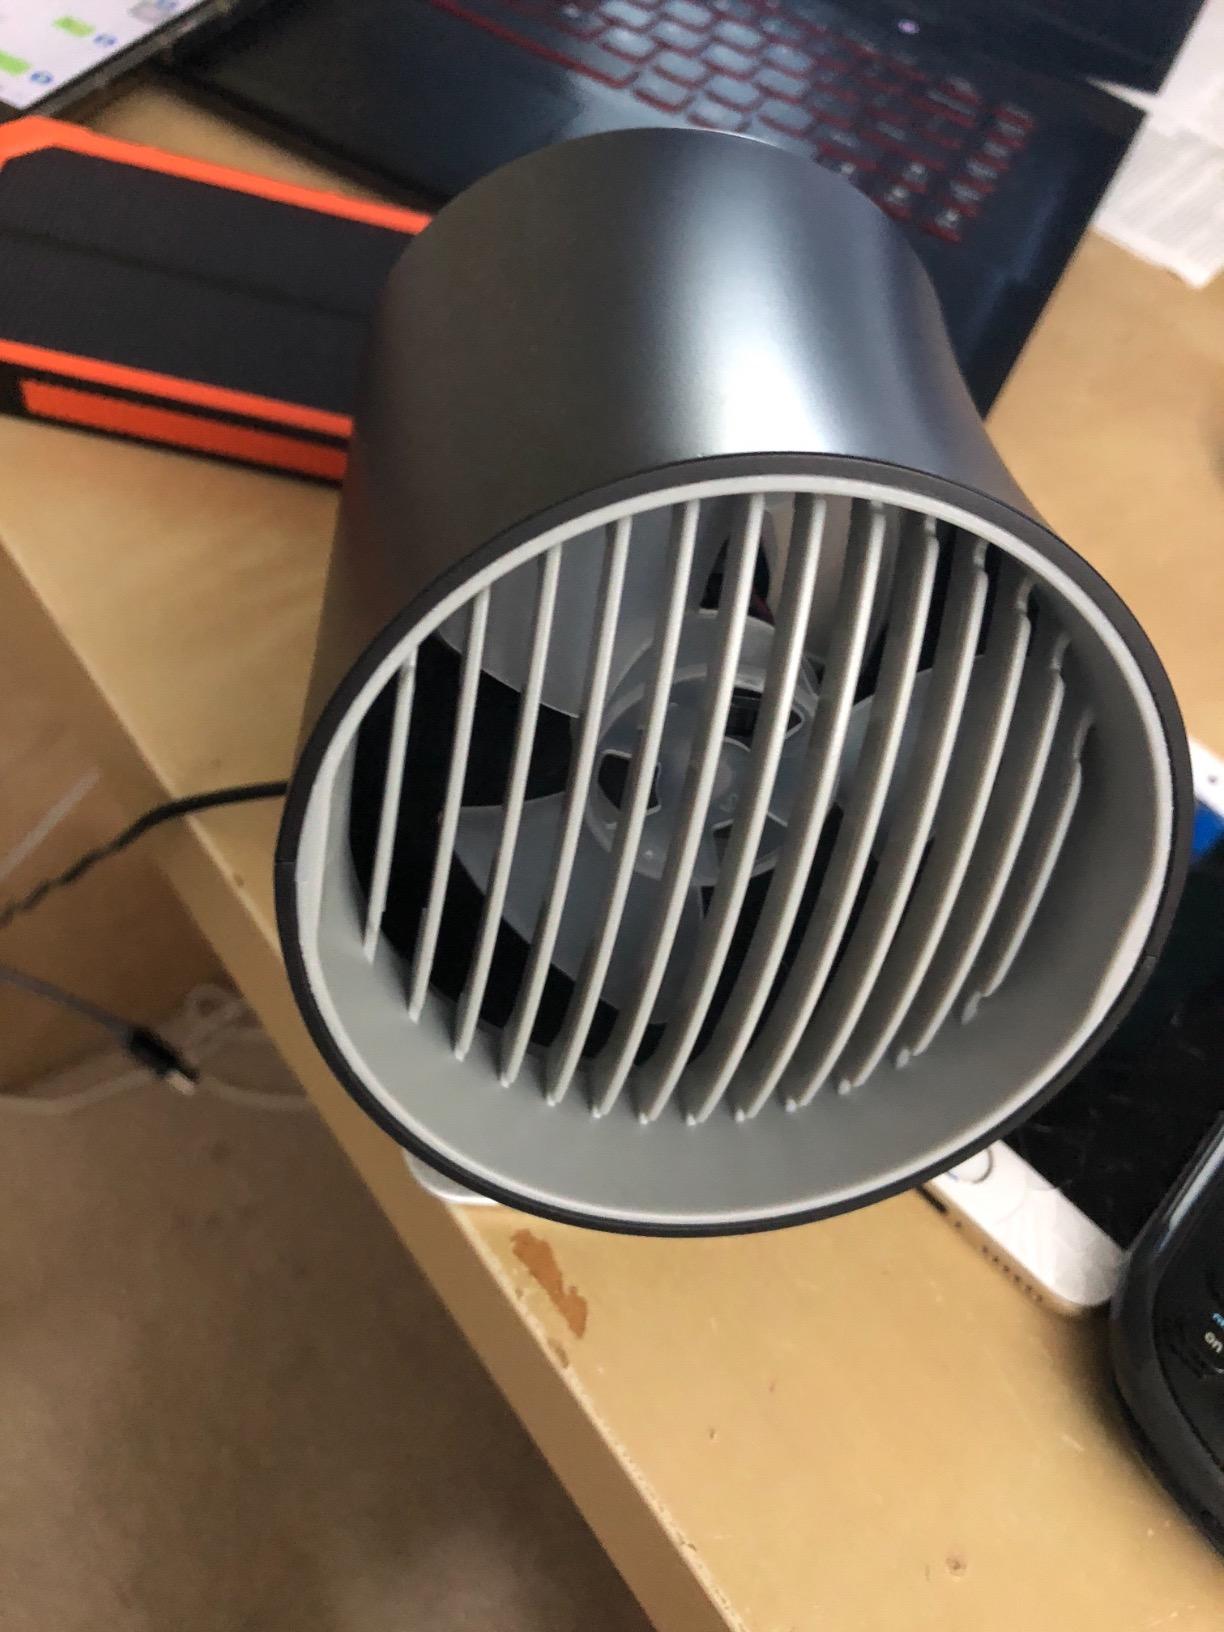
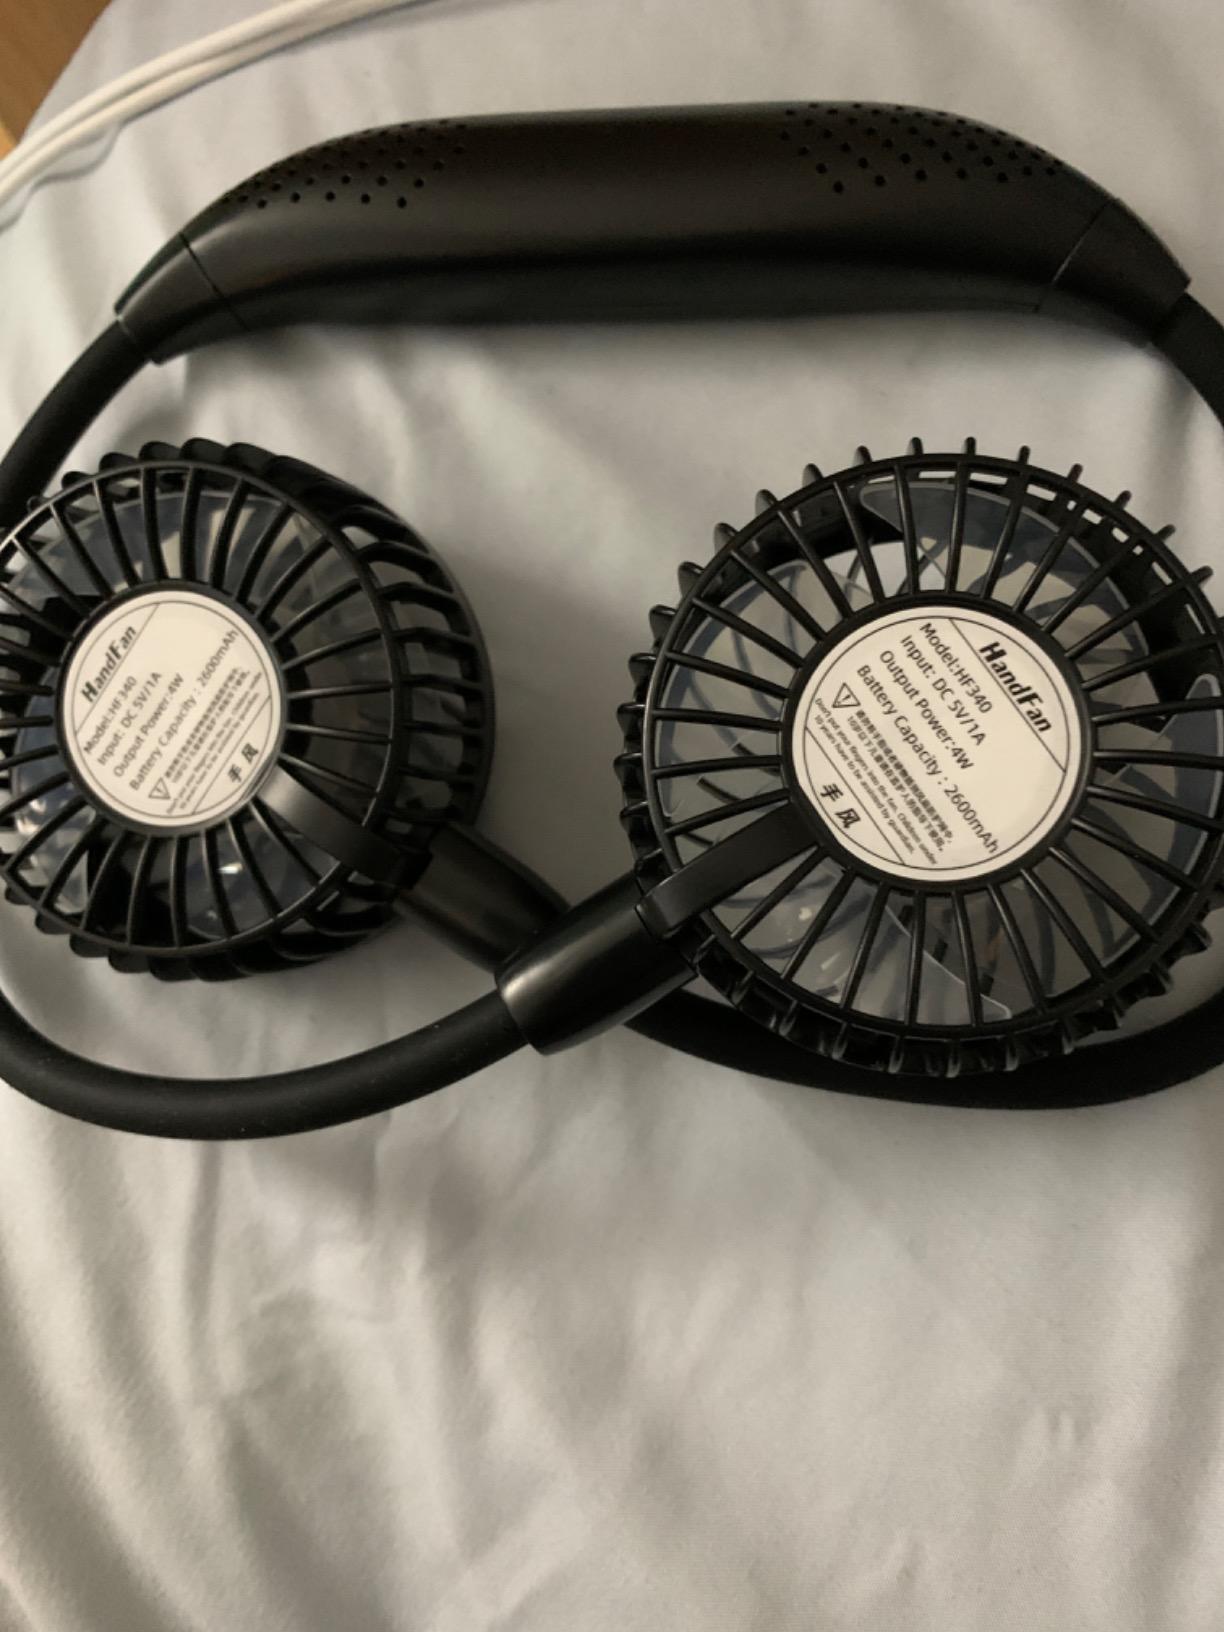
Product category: fan
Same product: no